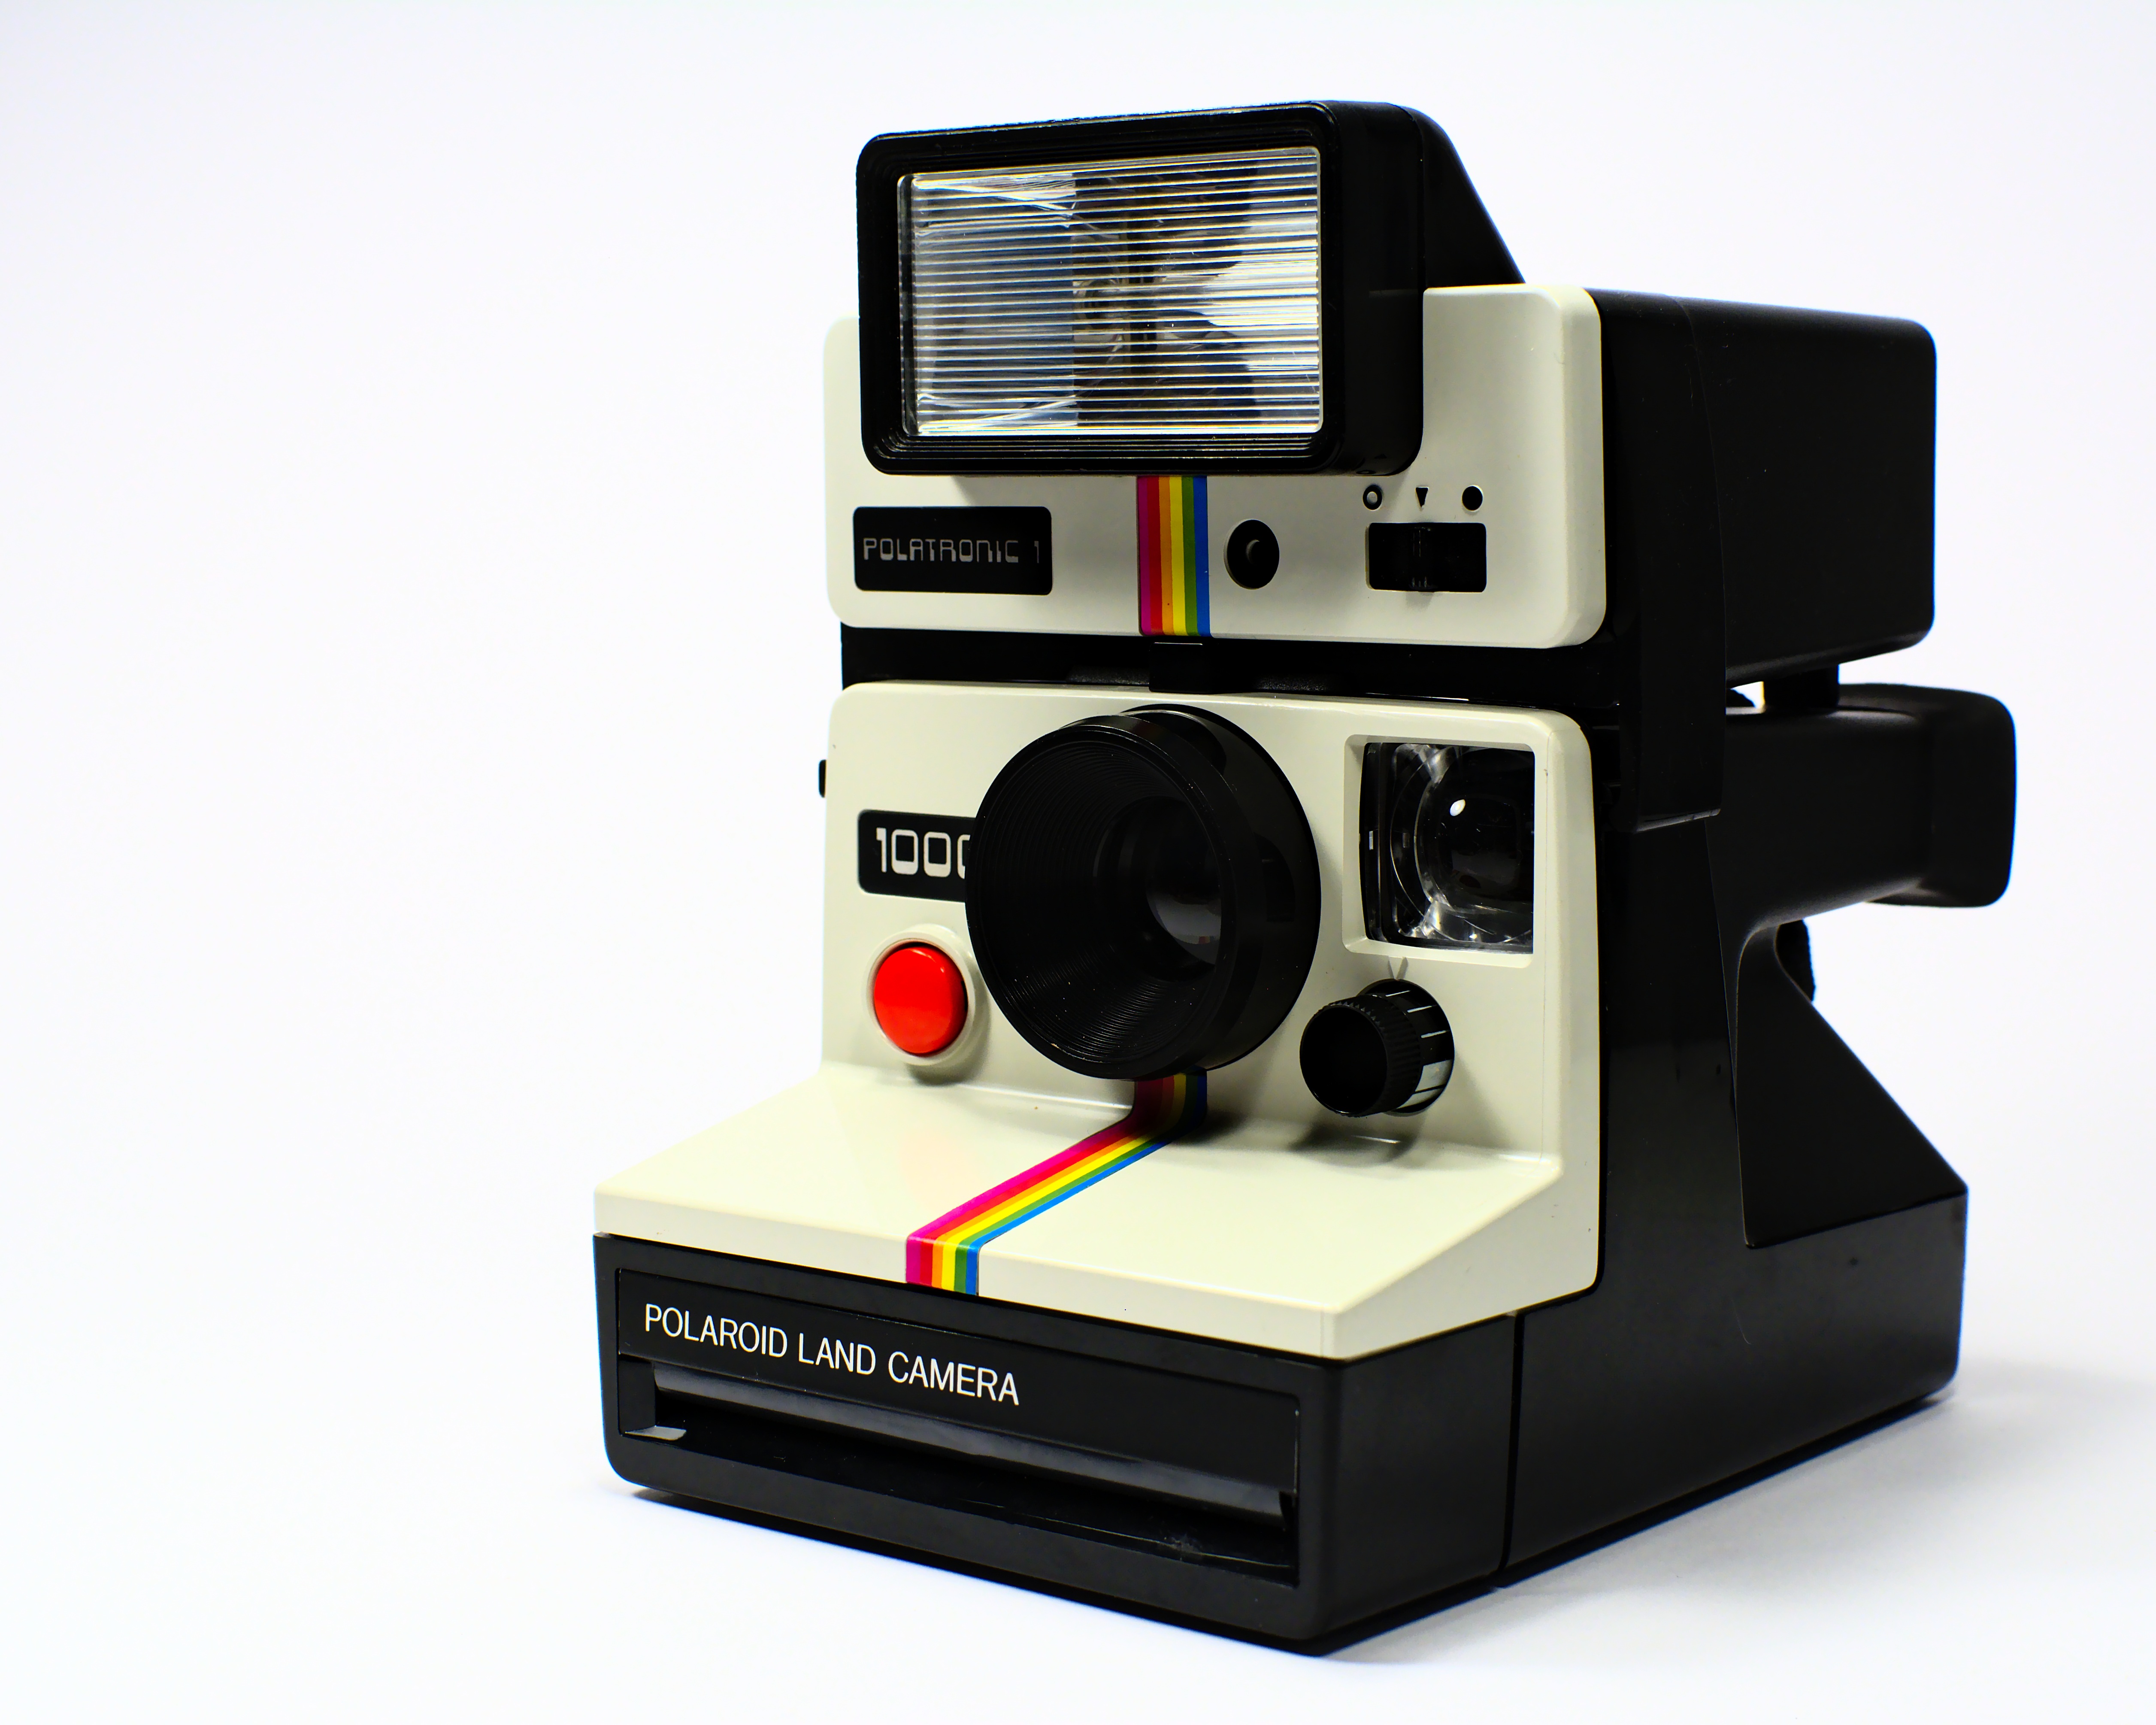
camera, vintage, old, photo, polaroid, hipster, product, flash, classic, camera lens, multimedia, develop, direct, instant camera, cameras optics, camera accessory, polaroid land, polatronic